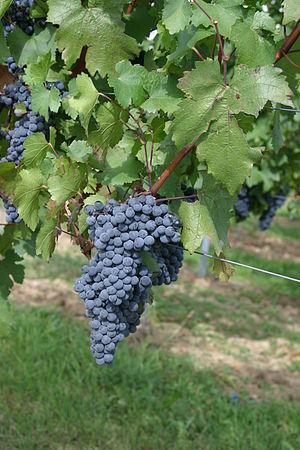
Le dakapo N est un cépage de cuve allemand de raisins noirs.